Austin Maestro

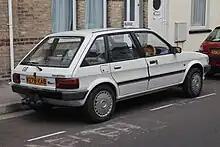
Austin Maestro rear (basic model with steel bumpers)

British Leyland was created in 1975 when the bankrupt British Leyland Motor Corporation was nationalised. In 1977, the South African-born corporate troubleshooter, Michael Edwardes, was recruited as chairman to sort out the troubled firm. Part of Edwardes' plan was to introduce a completely new range of mass-market models to replace the current offerings, designed and built using state-of-the-art technology. The new range eventually decided upon consisted of a new vehicle for each of the small, lower-medium and upper-medium market segments. The first of these cars to be launched was the Austin Metro in 1980.